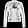
Label: Coat